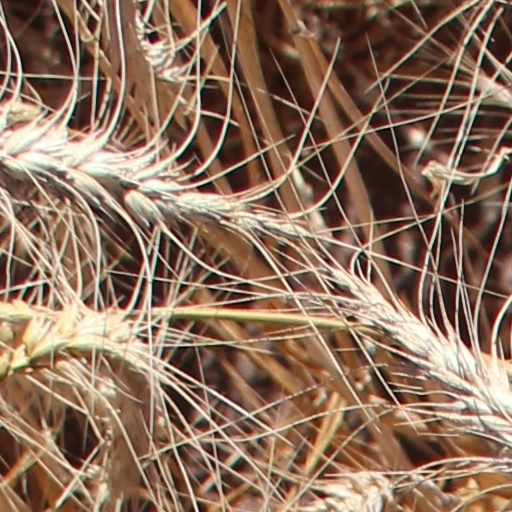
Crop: wheat